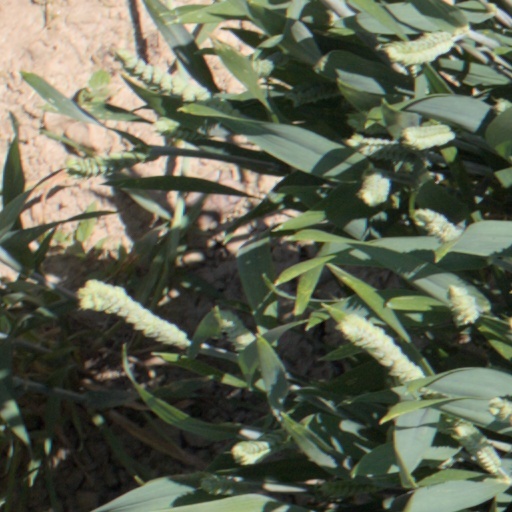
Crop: wheat